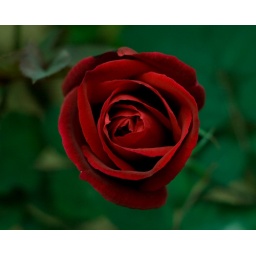
A rose in the shrub next to home